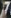
Number: 7